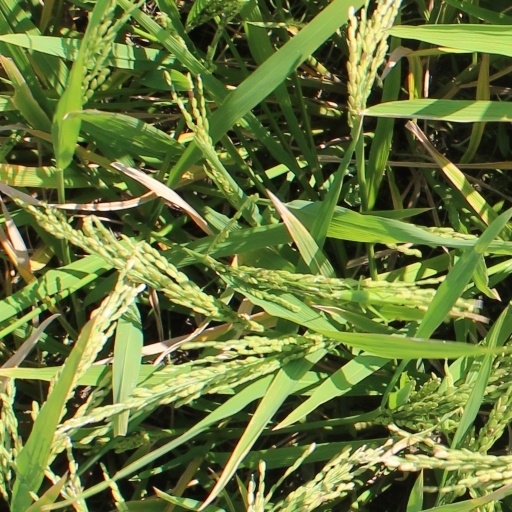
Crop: rice